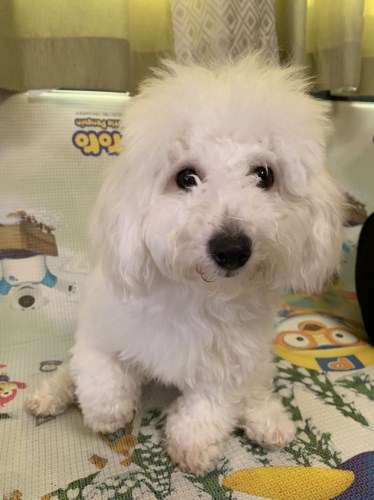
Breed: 3083-n000117-Bichon_Frise